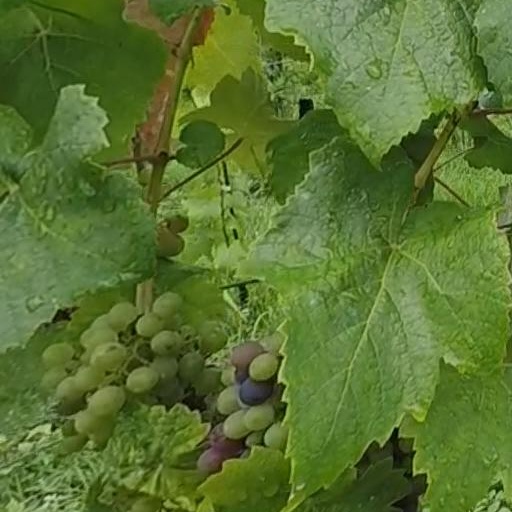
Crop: grape